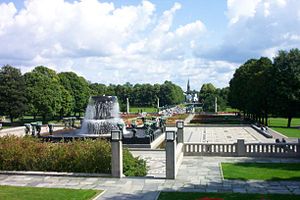
Vigelandsanlegget
Vigelandsanlegget er et skulpturanlæg i Frognerparken i Oslo. Skulptursamlingen har fået navn efter kunstneren Gustav Vigeland, som har udformet den. Frognerparken er den mest besøgte turistattraktion i Norge.